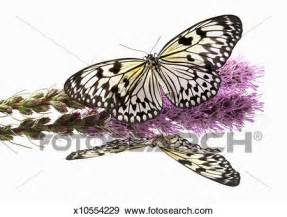
Label: farfalla